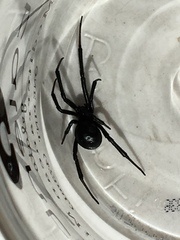
Species: Lactrodectus_hesperus